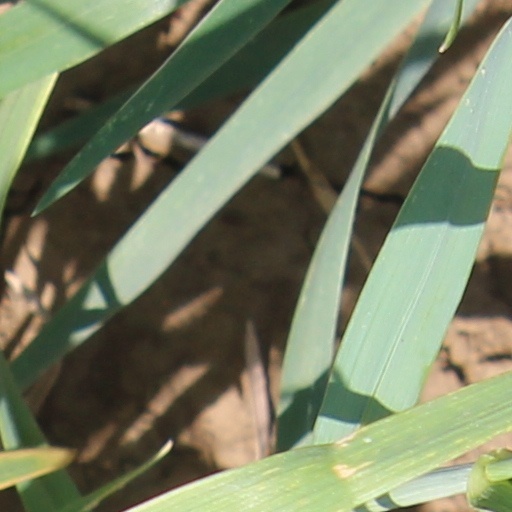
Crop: wheat